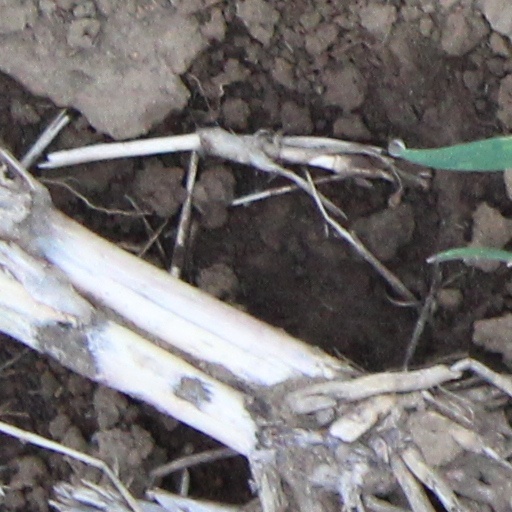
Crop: wheat